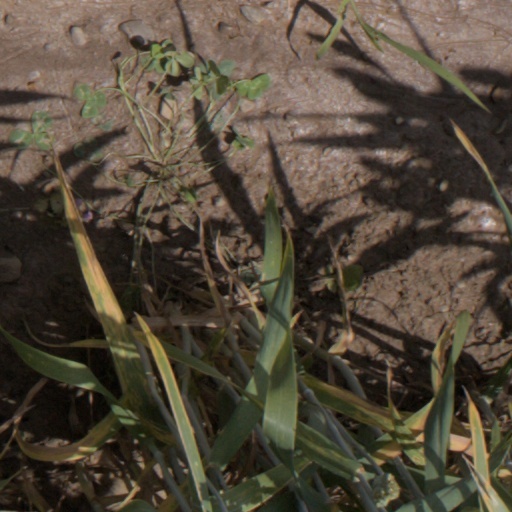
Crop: wheat